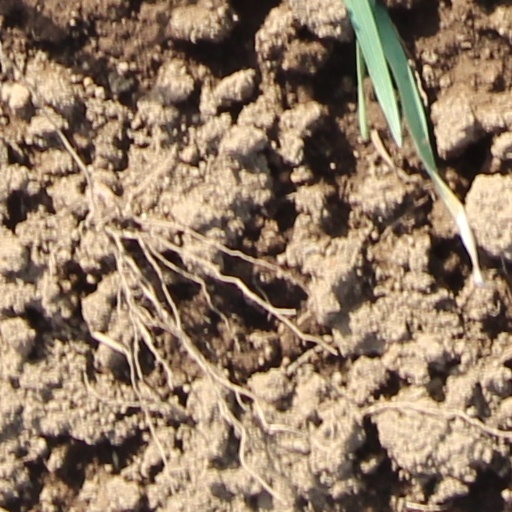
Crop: wheat